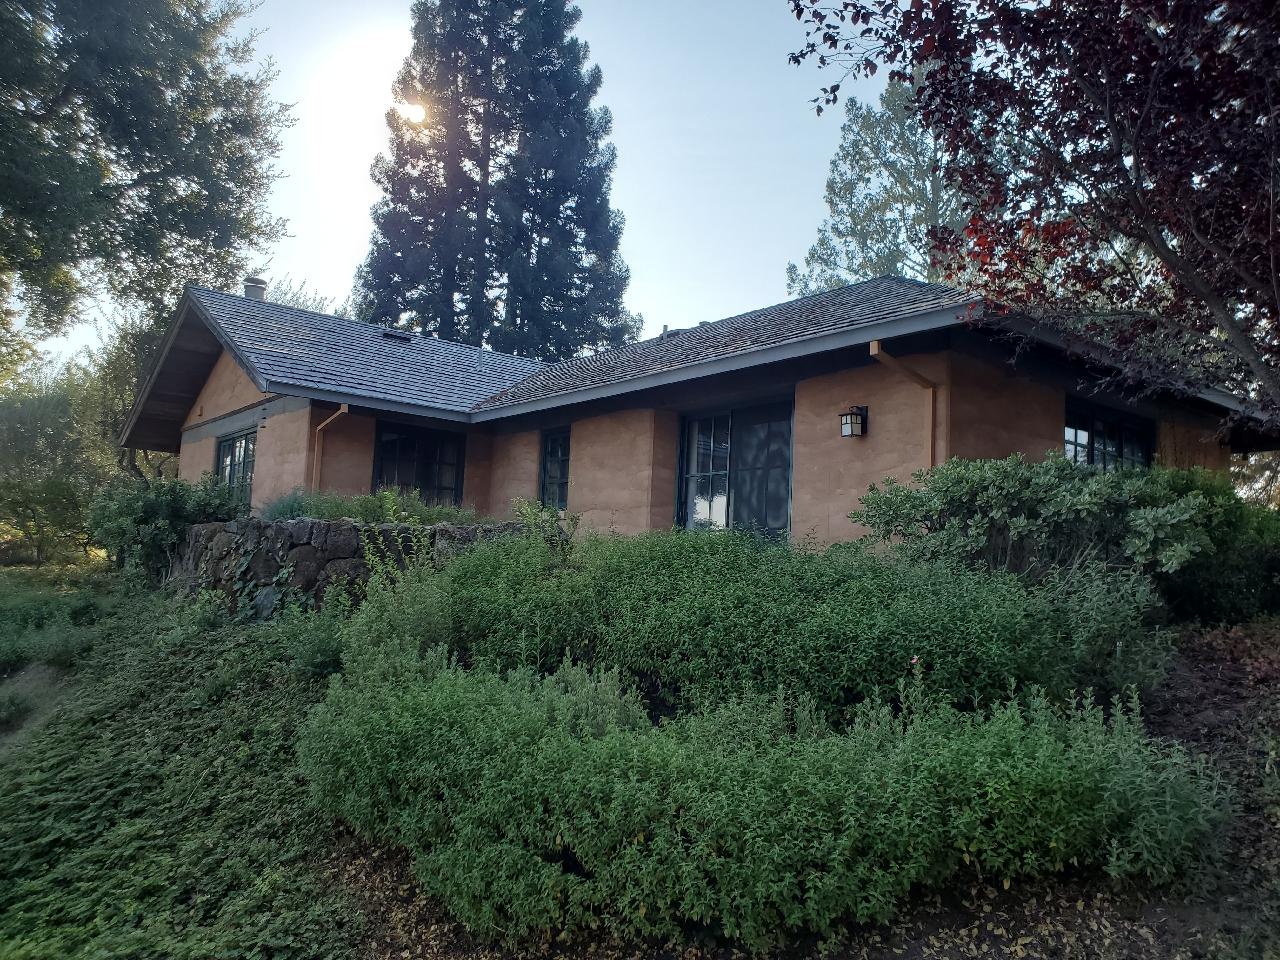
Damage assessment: no_damage